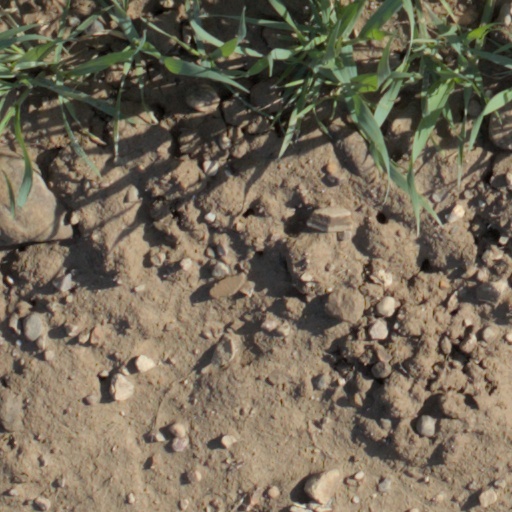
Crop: wheat